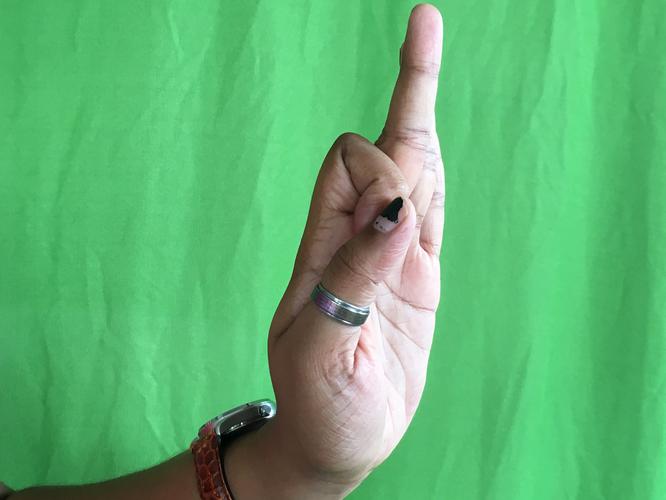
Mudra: Aralam
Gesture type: single_hand